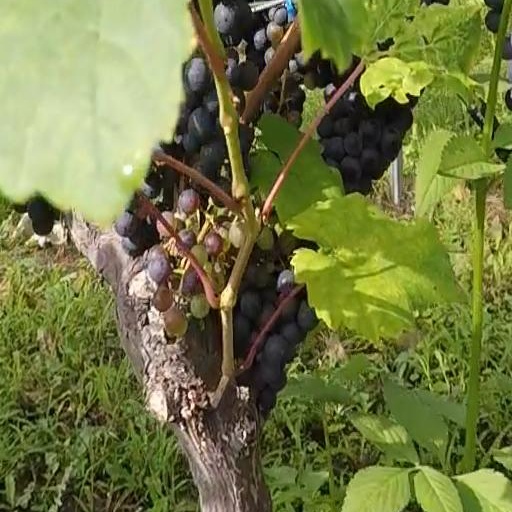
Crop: grape